Jason Castro (baseball)

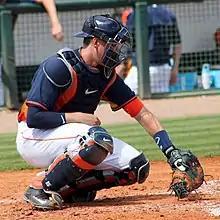
Castro blocks a pitch during spring training in March 2015.

On May 20, 2013, Castro was awarded the honor of being American League Player of the Week. He earned his first All-Star Game selection that season as a reserve catcher, but did not appear in the game. He led the Astros with a .350 OBP. He set club catcher records with 63 runs, 18 home runs (16 of which were hit as a catcher, tying John Bateman's club record — two were while playing as a DH), and a .485 slugging percentage. In September, he had surgery to remove a cyst from his knee and missed the rest of the season. He played 120 games that year.